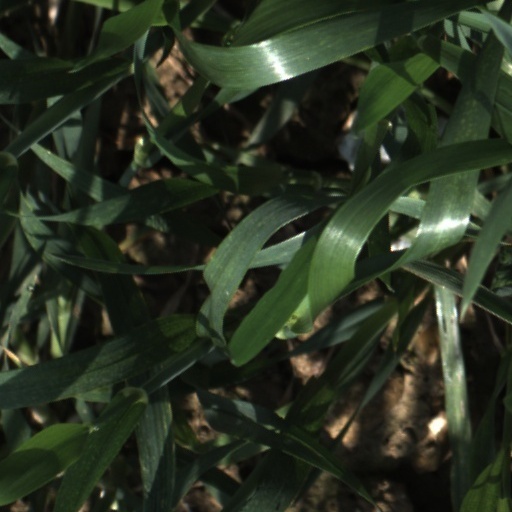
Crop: wheat